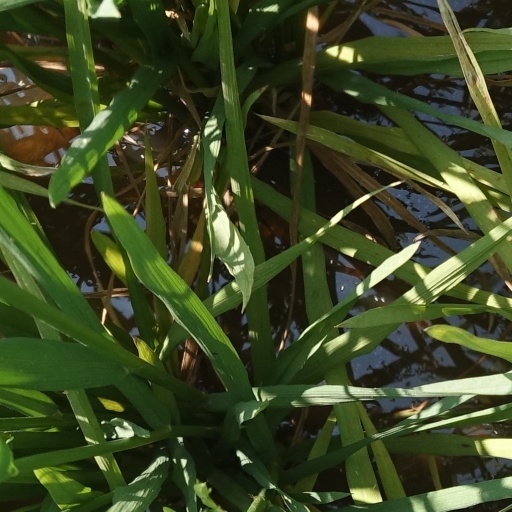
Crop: rice